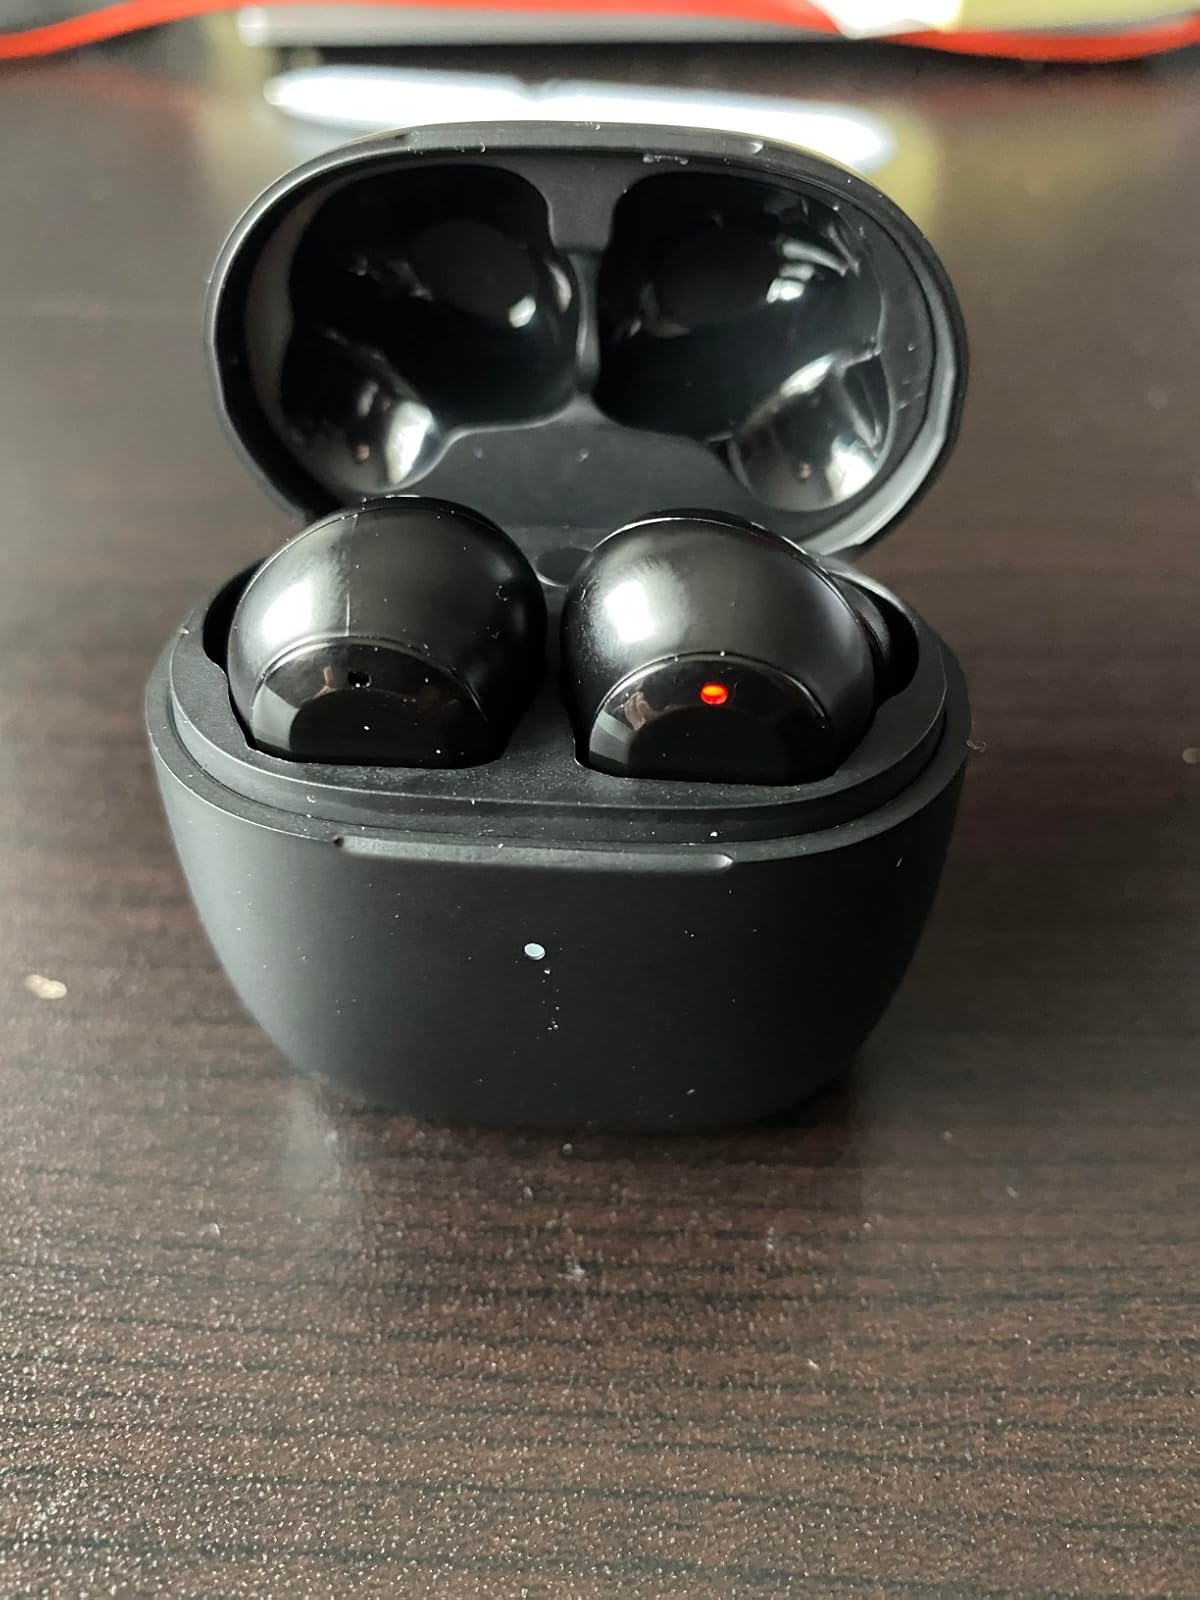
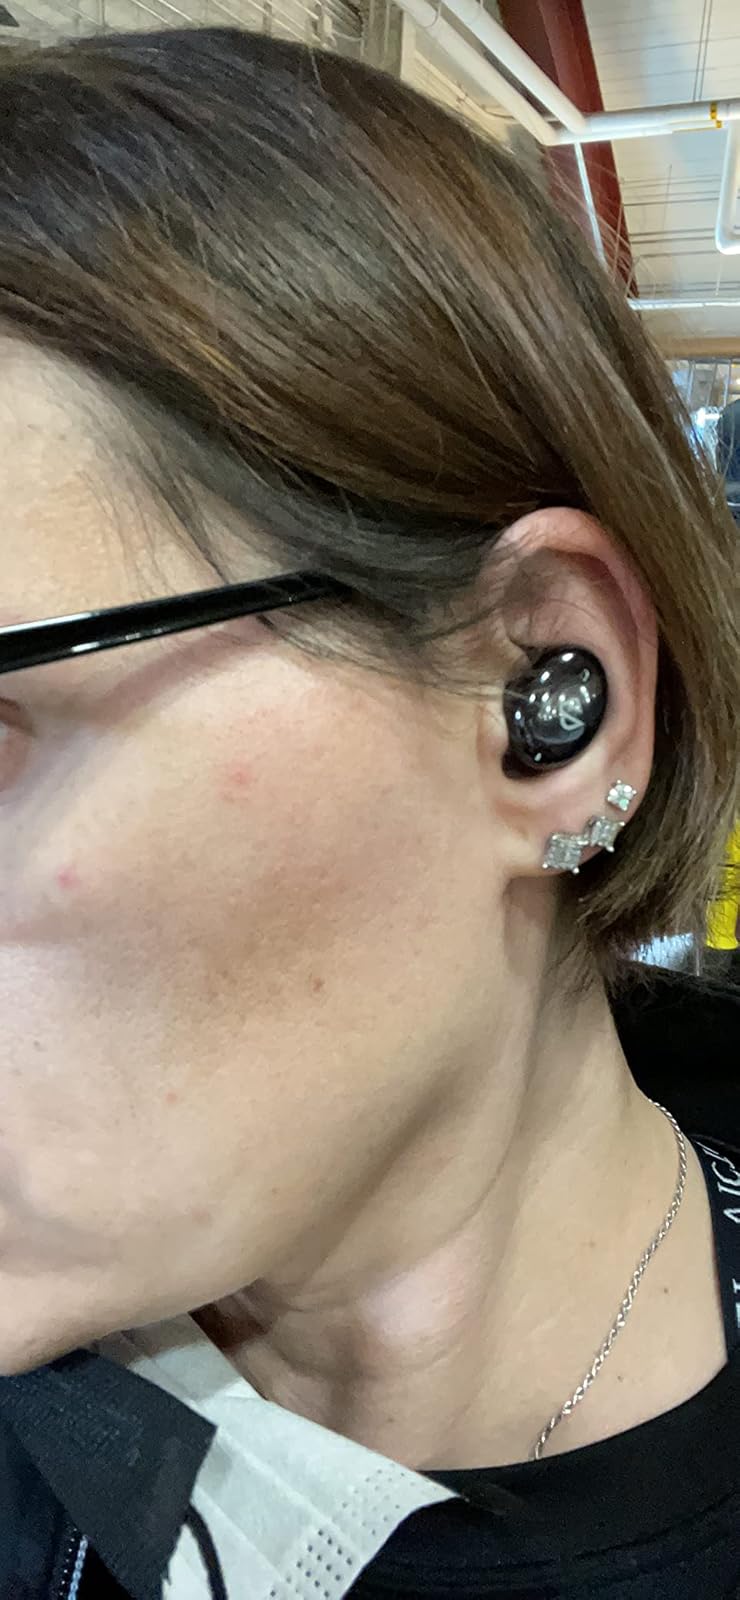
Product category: earbuds
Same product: no